HMS Thunderer (1872)

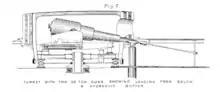
"Thunderer"'s forward turret, as first constructed with manual ramming

The "Devastation" class was armed with four RML rifled muzzle-loading guns, one pair in each of the gun turrets positioned fore and aft of the superstructure. Shortly after completion, "Thunderer"s forward turret's weapons were replaced by more powerful RML guns.